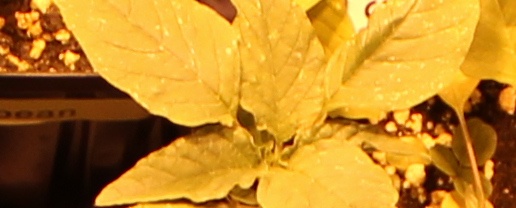
Label: Palmer Amaranth